Praveen Kumar (Mangalore politician)

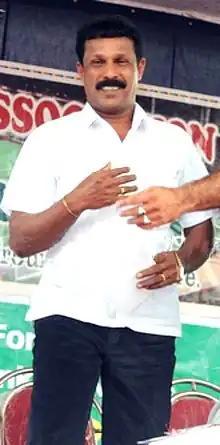

Praveen Kumar an Indian politician and former Mayor of Mangalore City Corporation. He was elected into office on 28 February 2011, with Geetha N. Nayak as Deputy Mayor. He is the 25th person to have become mayor of the city corporation, since its establishment in 1984. Kumar is a Dalit, and belongs to the Bharatiya Janata Party (BJP). He was succeeded as Mayor on 7 March 2012 by Indian National Congress (INC) candidate, Gulzar Banu.